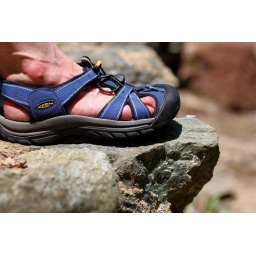
Mrs. T standing on a rock off hiking trail in Great Falls Park, VA, trusting in her sure-footed Keens.